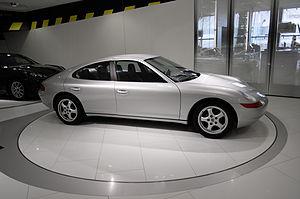
La Porsche 989 est un concept car présenté par Porsche en 1988. C'est un Coupé 4 portes.